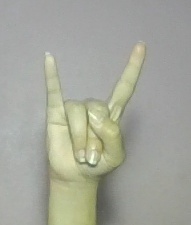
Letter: la